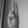
ASL letter: U